Eagle Eye

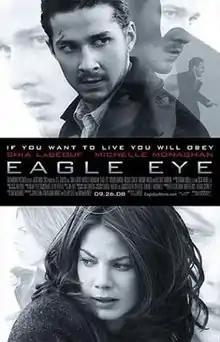
Theatrical release poster

Eagle Eye is a 2008 American action thriller film directed by D. J. Caruso from a screenplay by John Glenn, Travis Adam Wright, Hillary Seitz and Dan McDermott. The film stars Shia LaBeouf, Michelle Monaghan, Rosario Dawson, Michael Chiklis, Anthony Mackie, and Billy Bob Thornton. Its plot follows two strangers who are forced to go on the run together after receiving a mysterious phone call from an unknown "woman" who uses information and communications technology to track their every move.